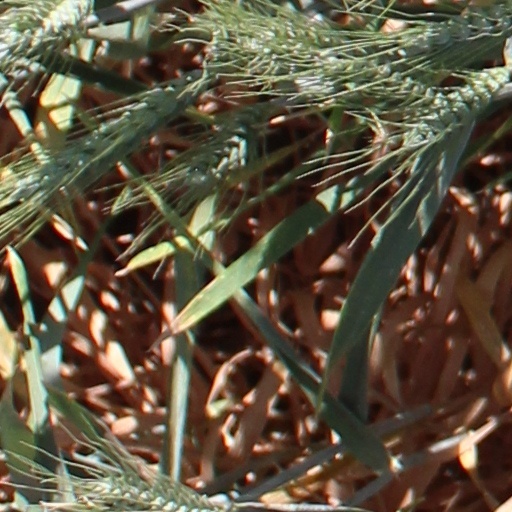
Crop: wheat